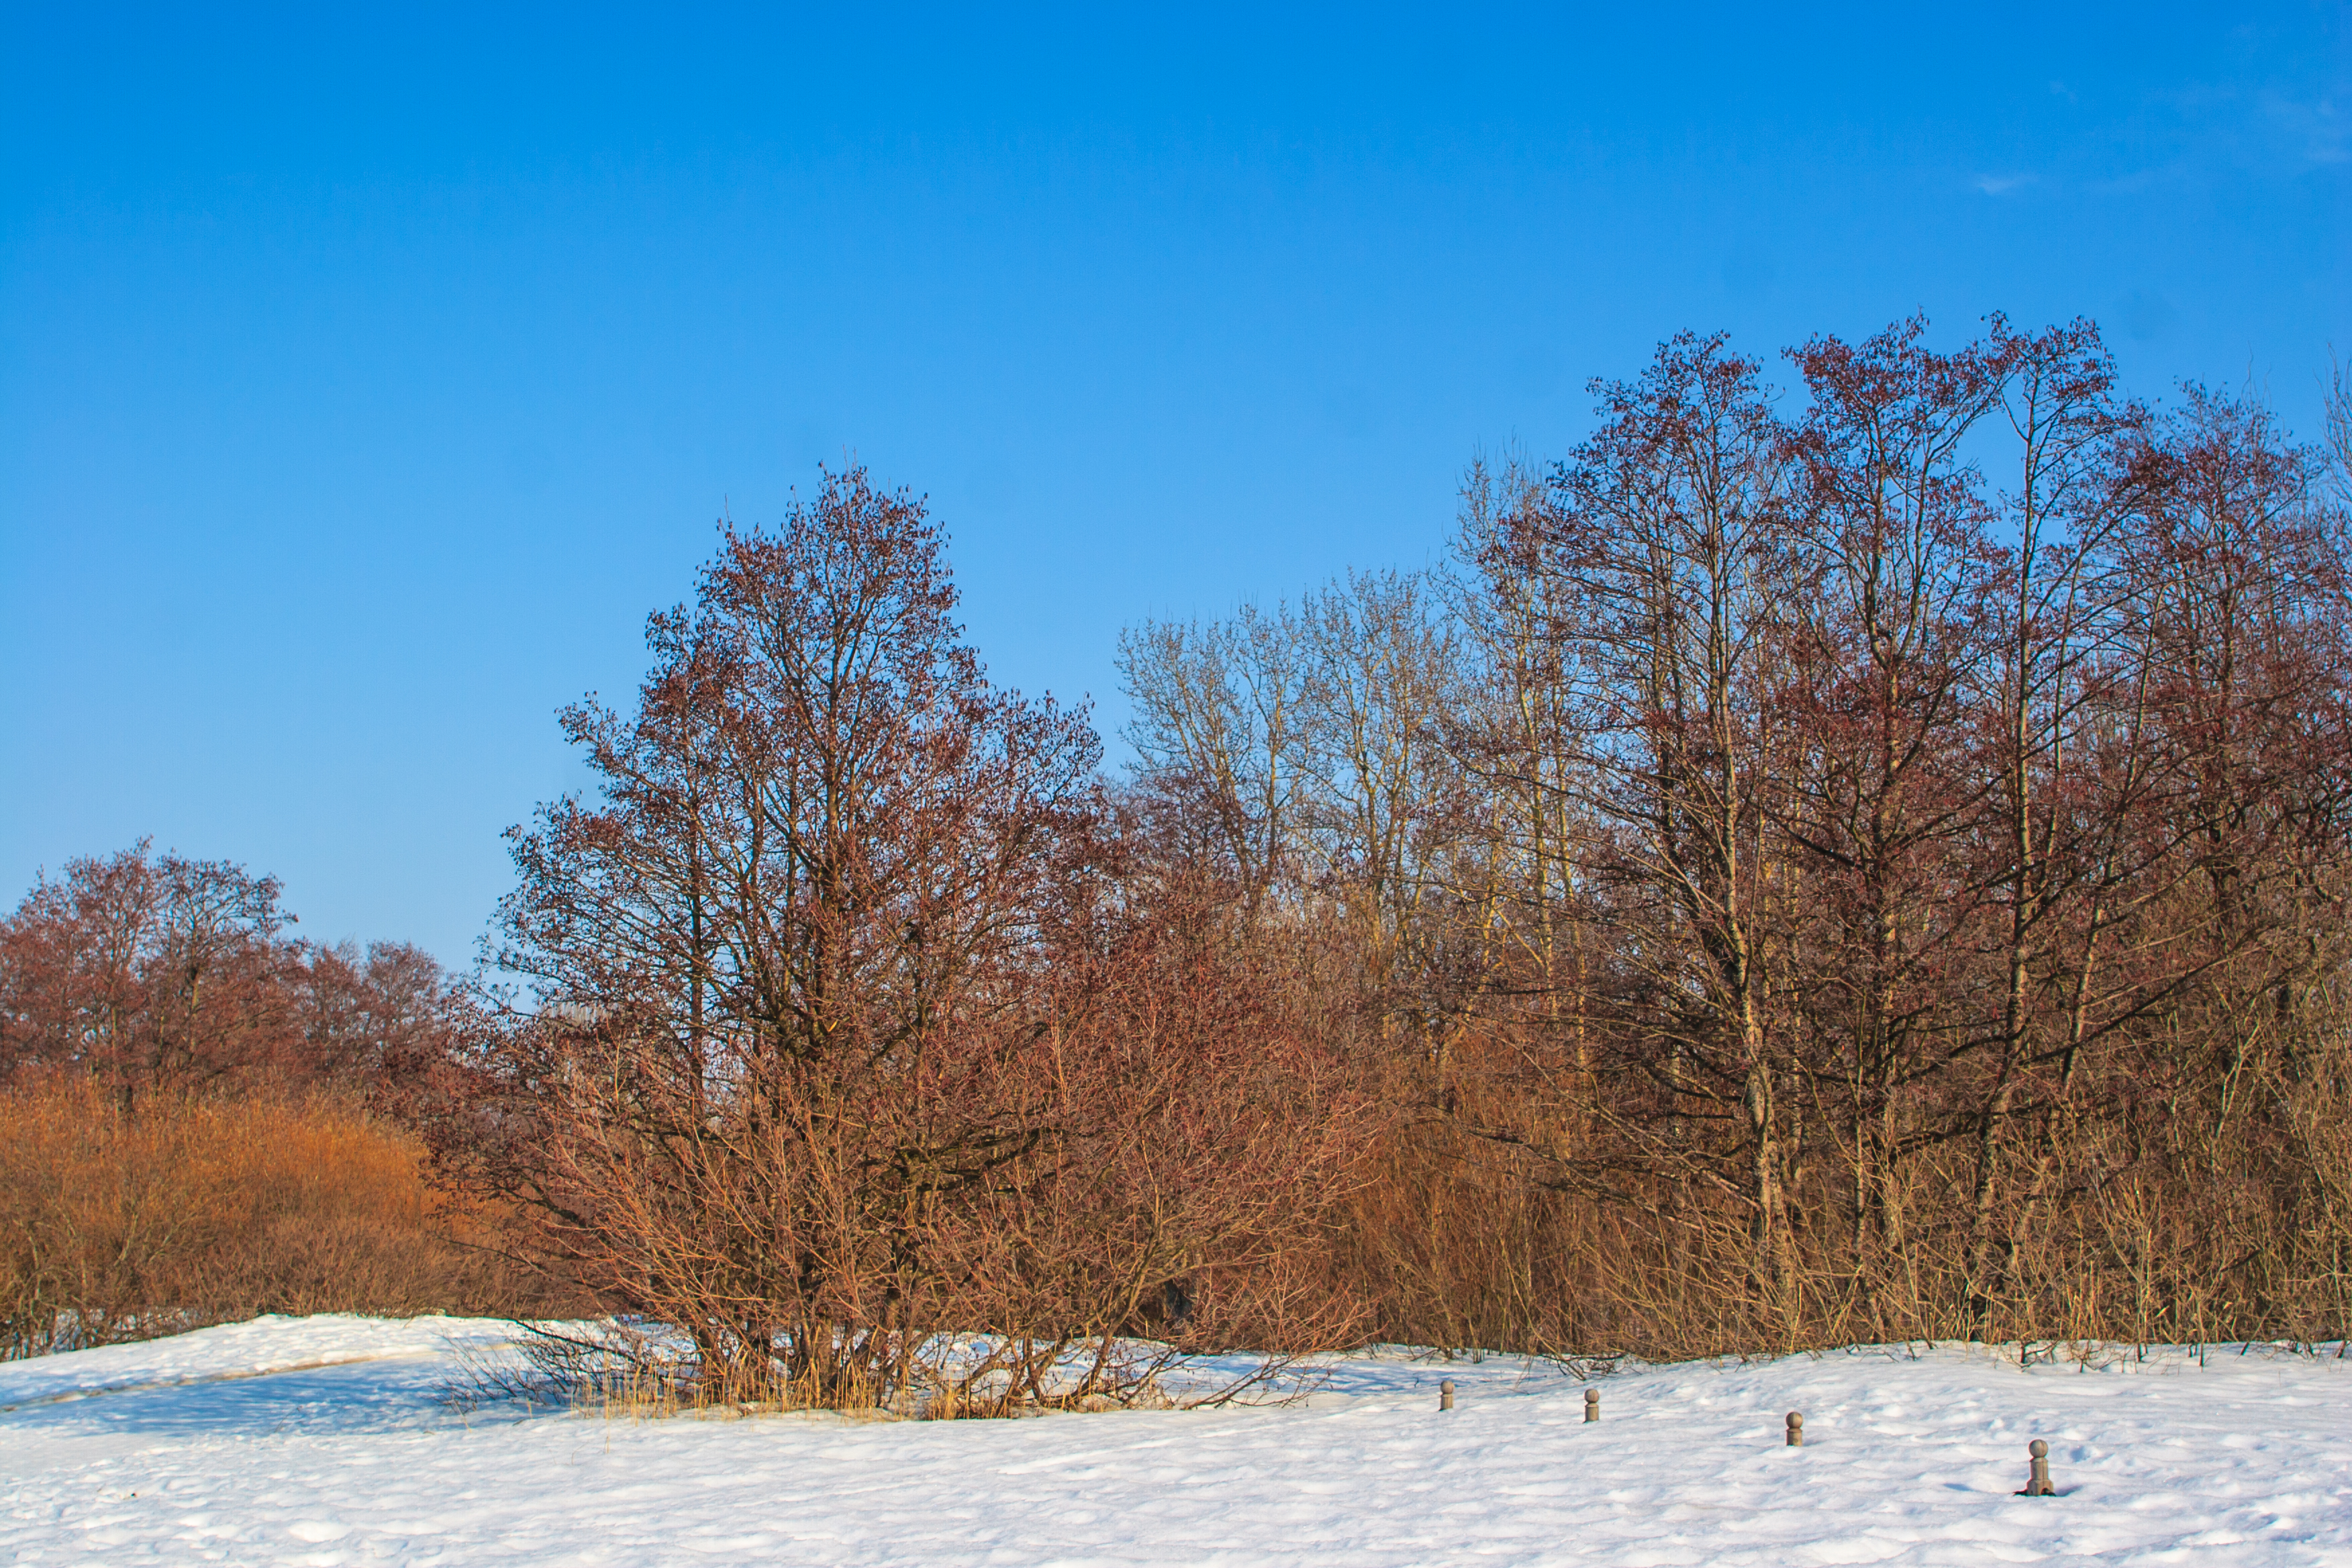
images, sky, plant, cloud, snow, azure, tree, twig, natural landscape, wood, branch, bank, freezing, plain, grassland, landscape, grass, horizon, meadow, frost, lacustrine plain, prairie, field, forest, wildlife, deciduous, pasture, reflection, trunk, hill, winter, woodland, wetland, conifer, cumulus, pond, evening, marsh, reservoir, tundra, floodplain, steppe, road, pine family, plant stem, shrub, river, autumn, shrubland